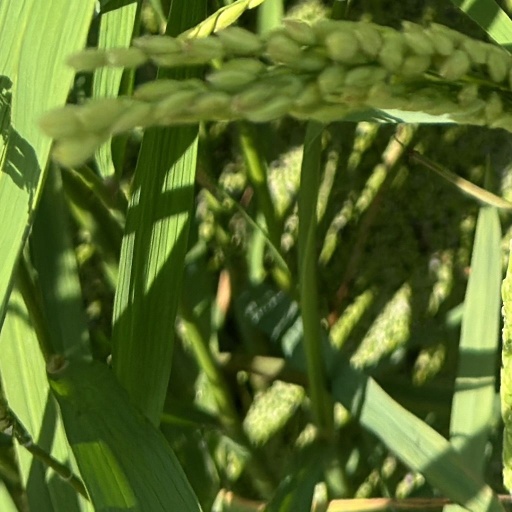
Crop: rice